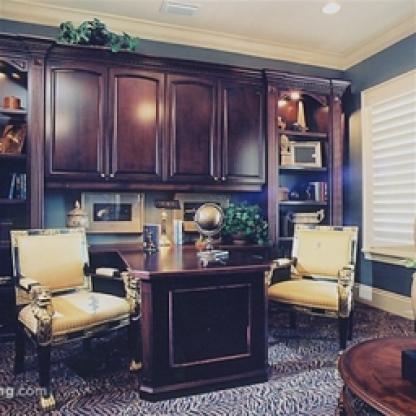
Scene: Indoor